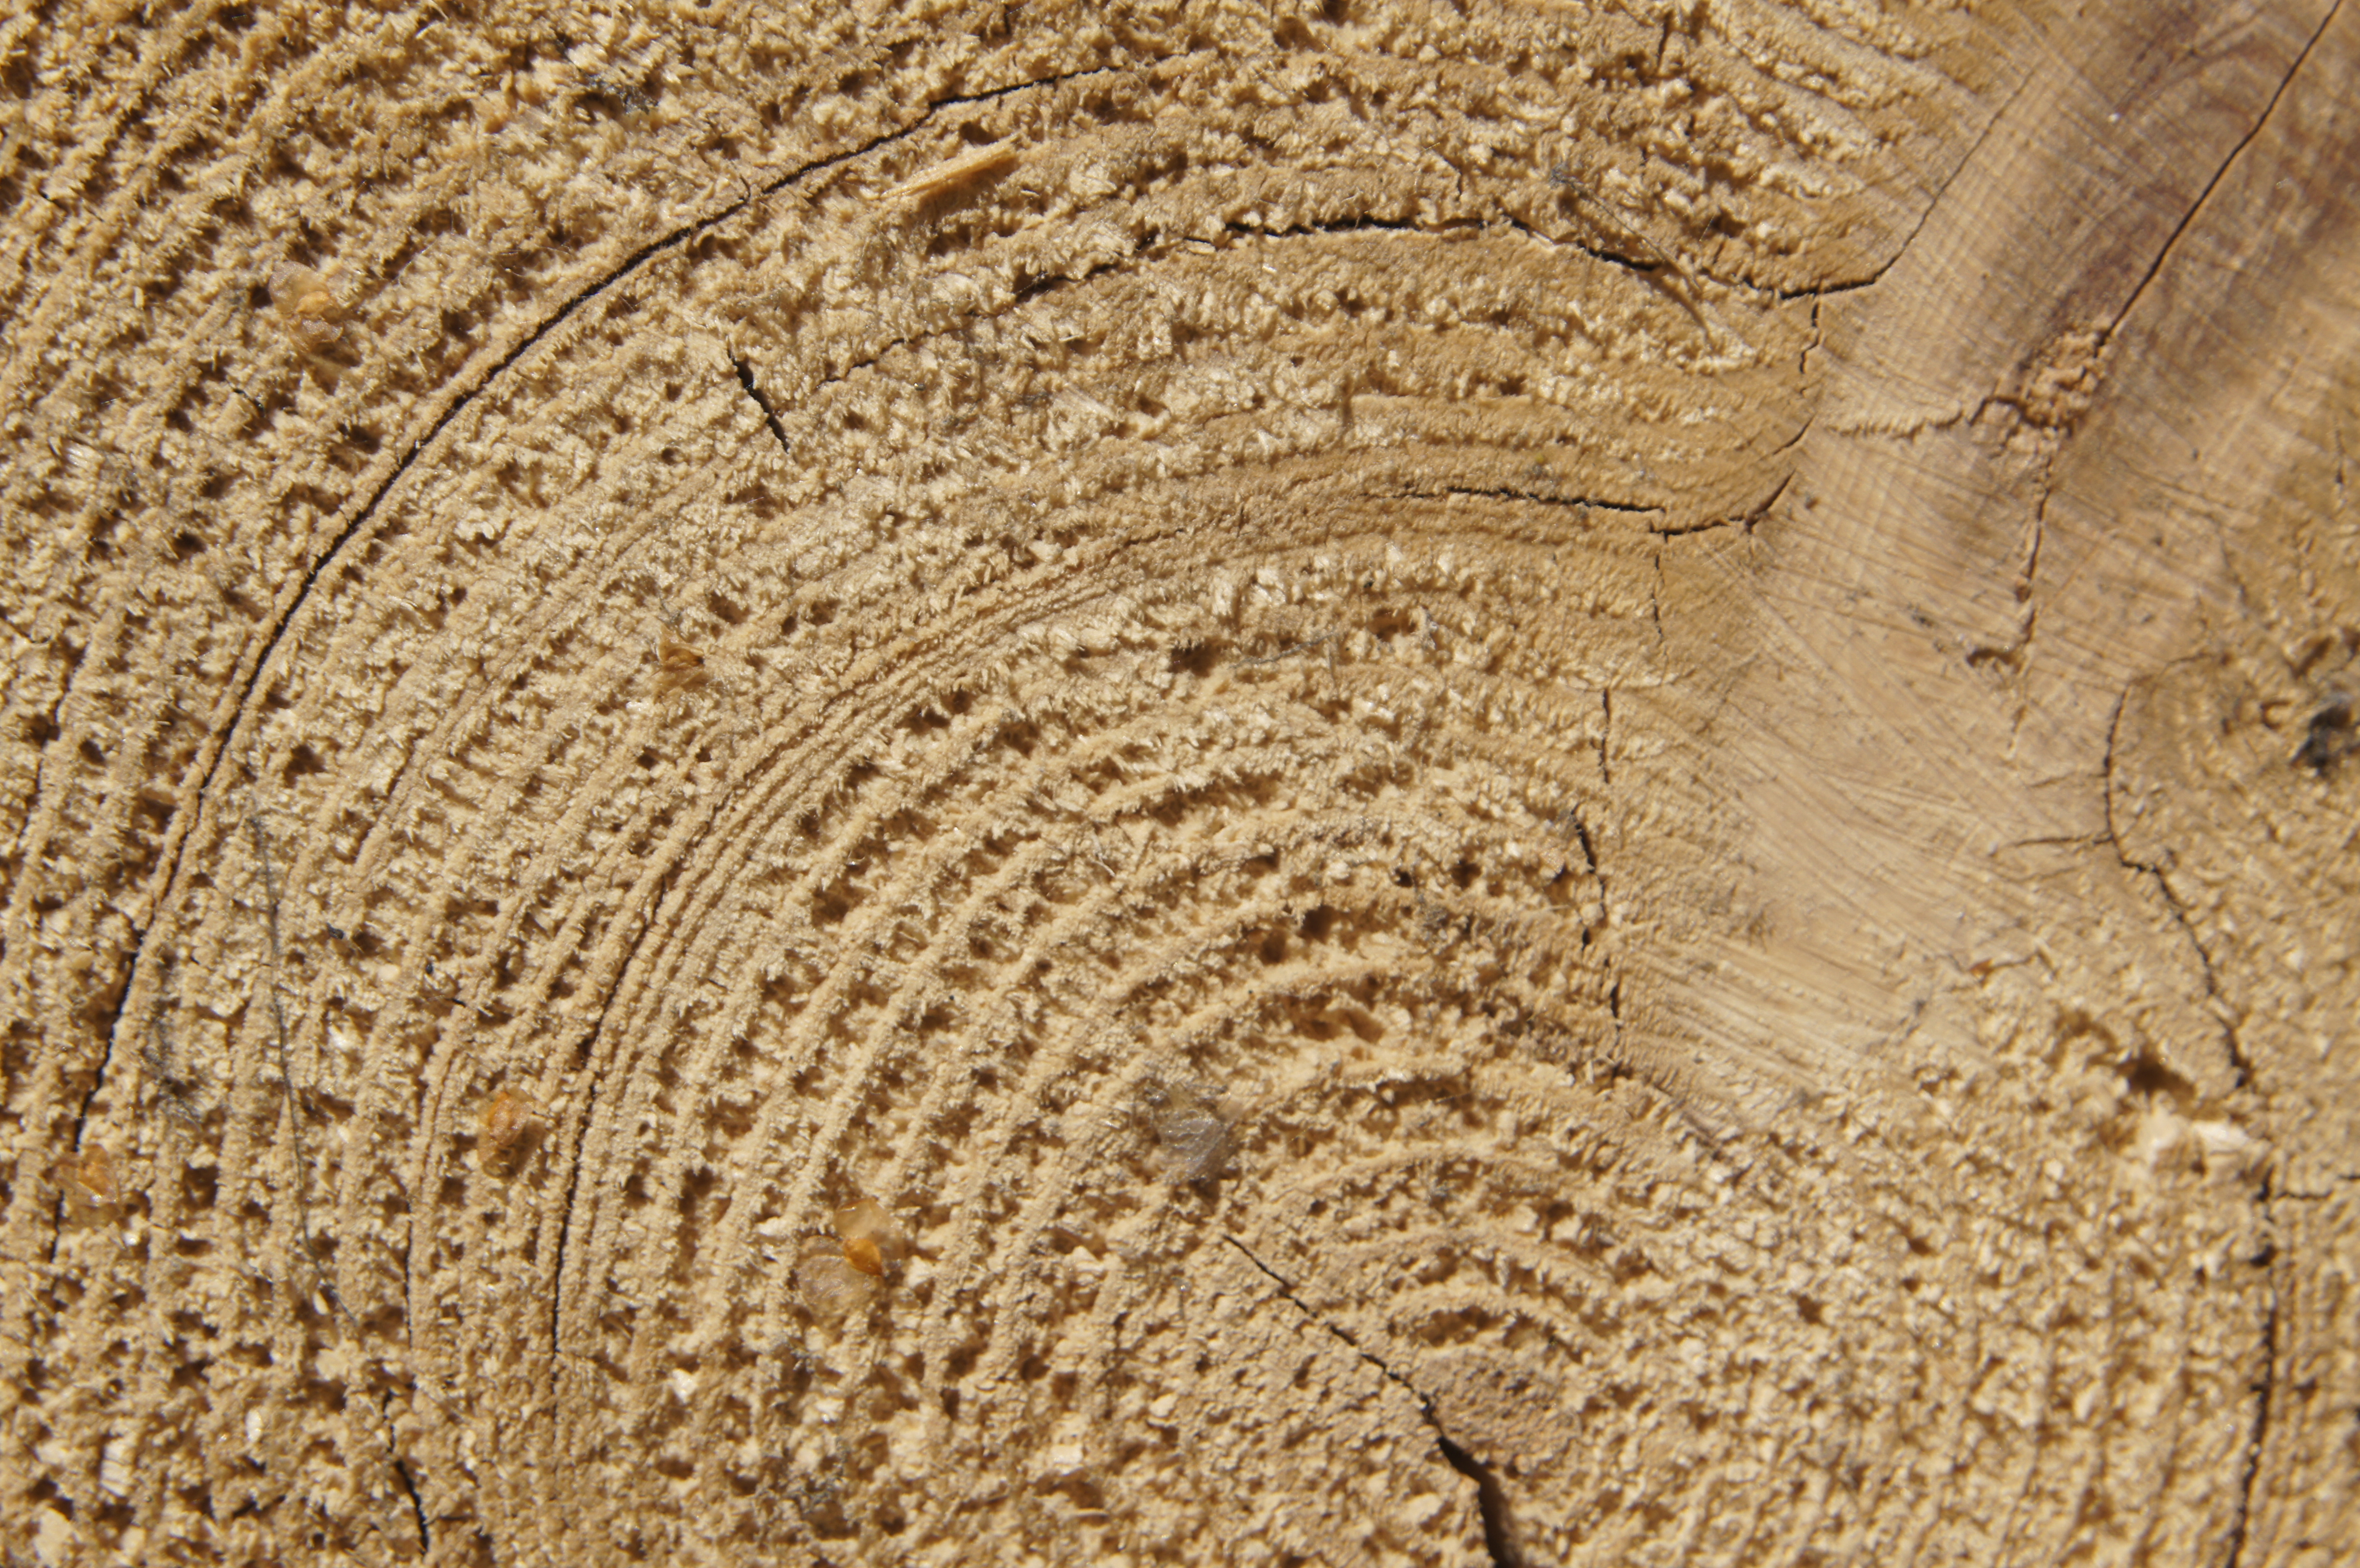
texture, brown, soil, close up, geology, tree, beige, wood, sand, rock